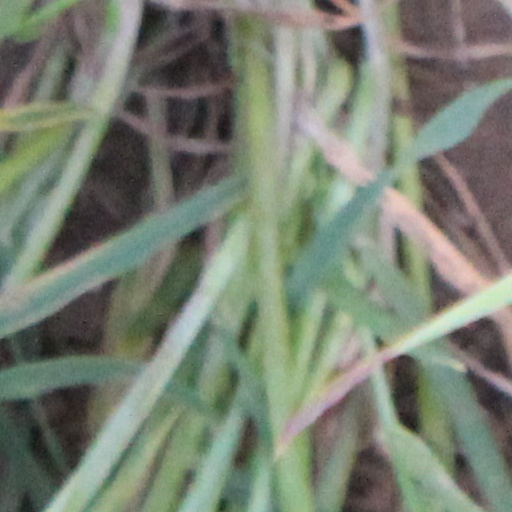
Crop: wheat